Harry Stangenberg

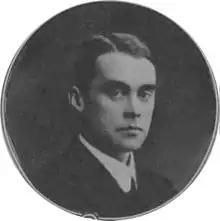
Harry Stangenberg

Harry Stangenberg (21 April 1893 – 3 November 1941) was a Swedish opera director and from 1927 the head of the Staatstheater Stuttgart. He was expelled by the National Socialists in 1933.